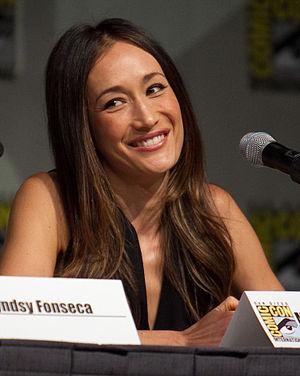
Les Viêtnamo-Américains sont les Américains d'origine vietnamienne. Ils représentent environ la moitié de tous les Vietnamiens d'outre-mer et sont le quatrième plus grand groupe des Asio-Américains. Population résiduelle jusque dans les années 1970, la population vietnamo-américaine croît largement à la suite de la guerre du Viêt Nam, du fait de l’arrivée de nombreux réfugiés.
Nikita est une série télévisée américaine en 73 épisodes de 42 minutes, développée par Craig Silverstein d'après le film français éponyme de Luc Besson et diffusée entre le 9 septembre 2010 et le 27 décembre 2013 sur The CW et en simultané au Canada sur /A\ / CTV Two, puis rediffusée sur Space.